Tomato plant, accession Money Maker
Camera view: bottom (45 deg); turntable rotation: 90 degrees
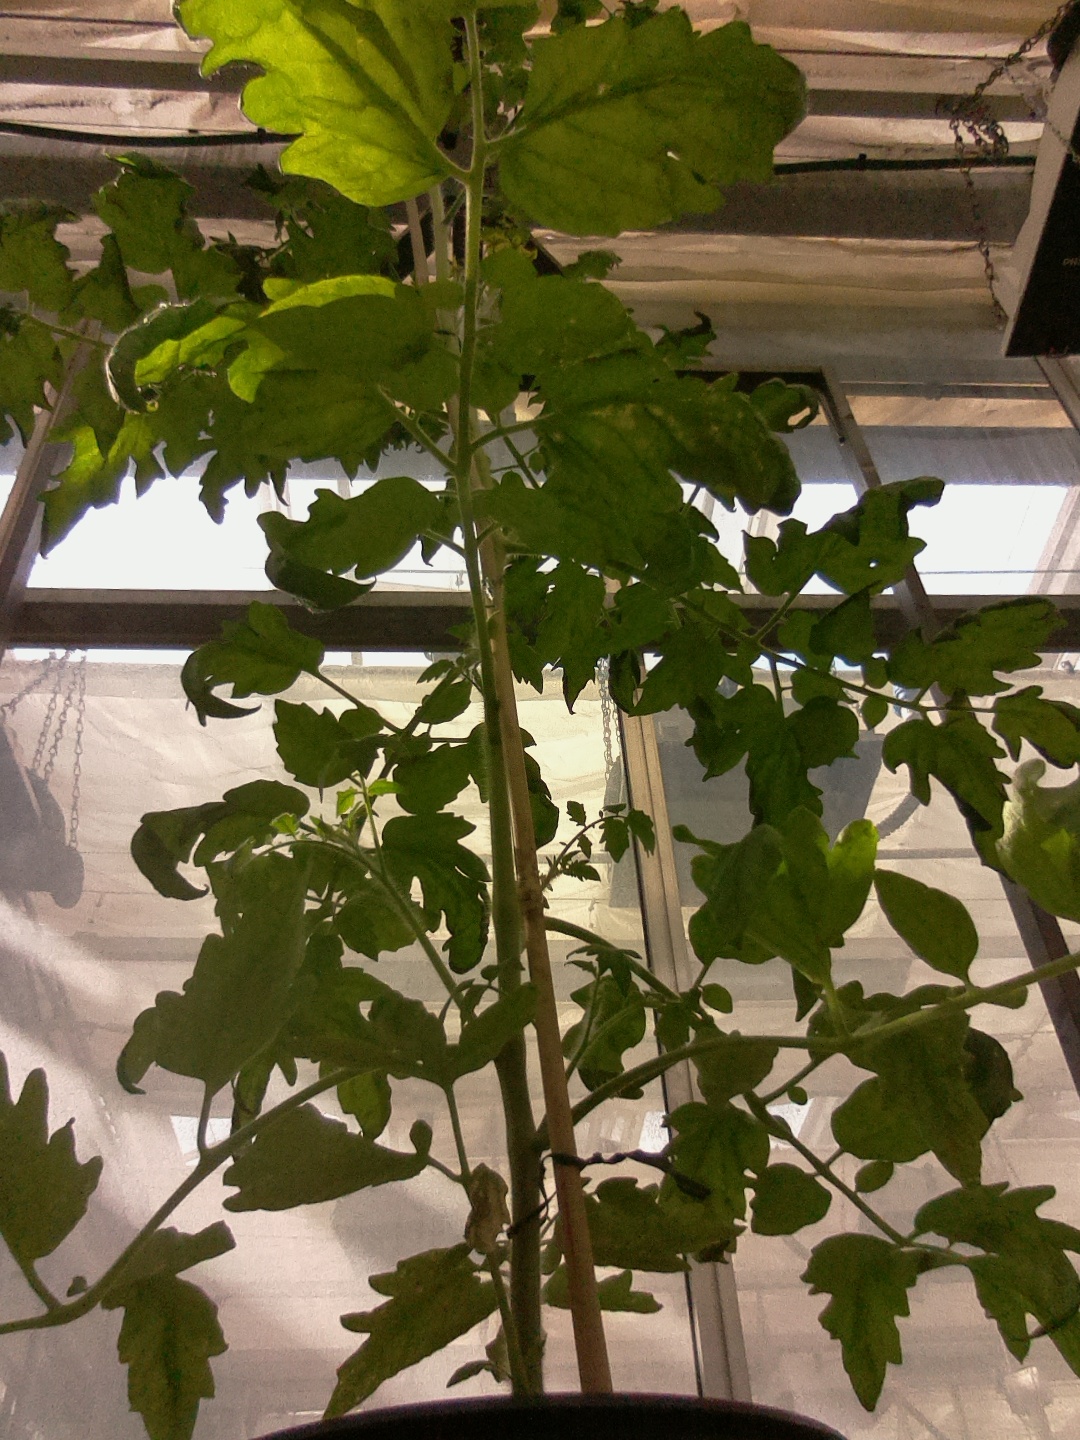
BBCH growth stage 64: 40%-50% of flowers open